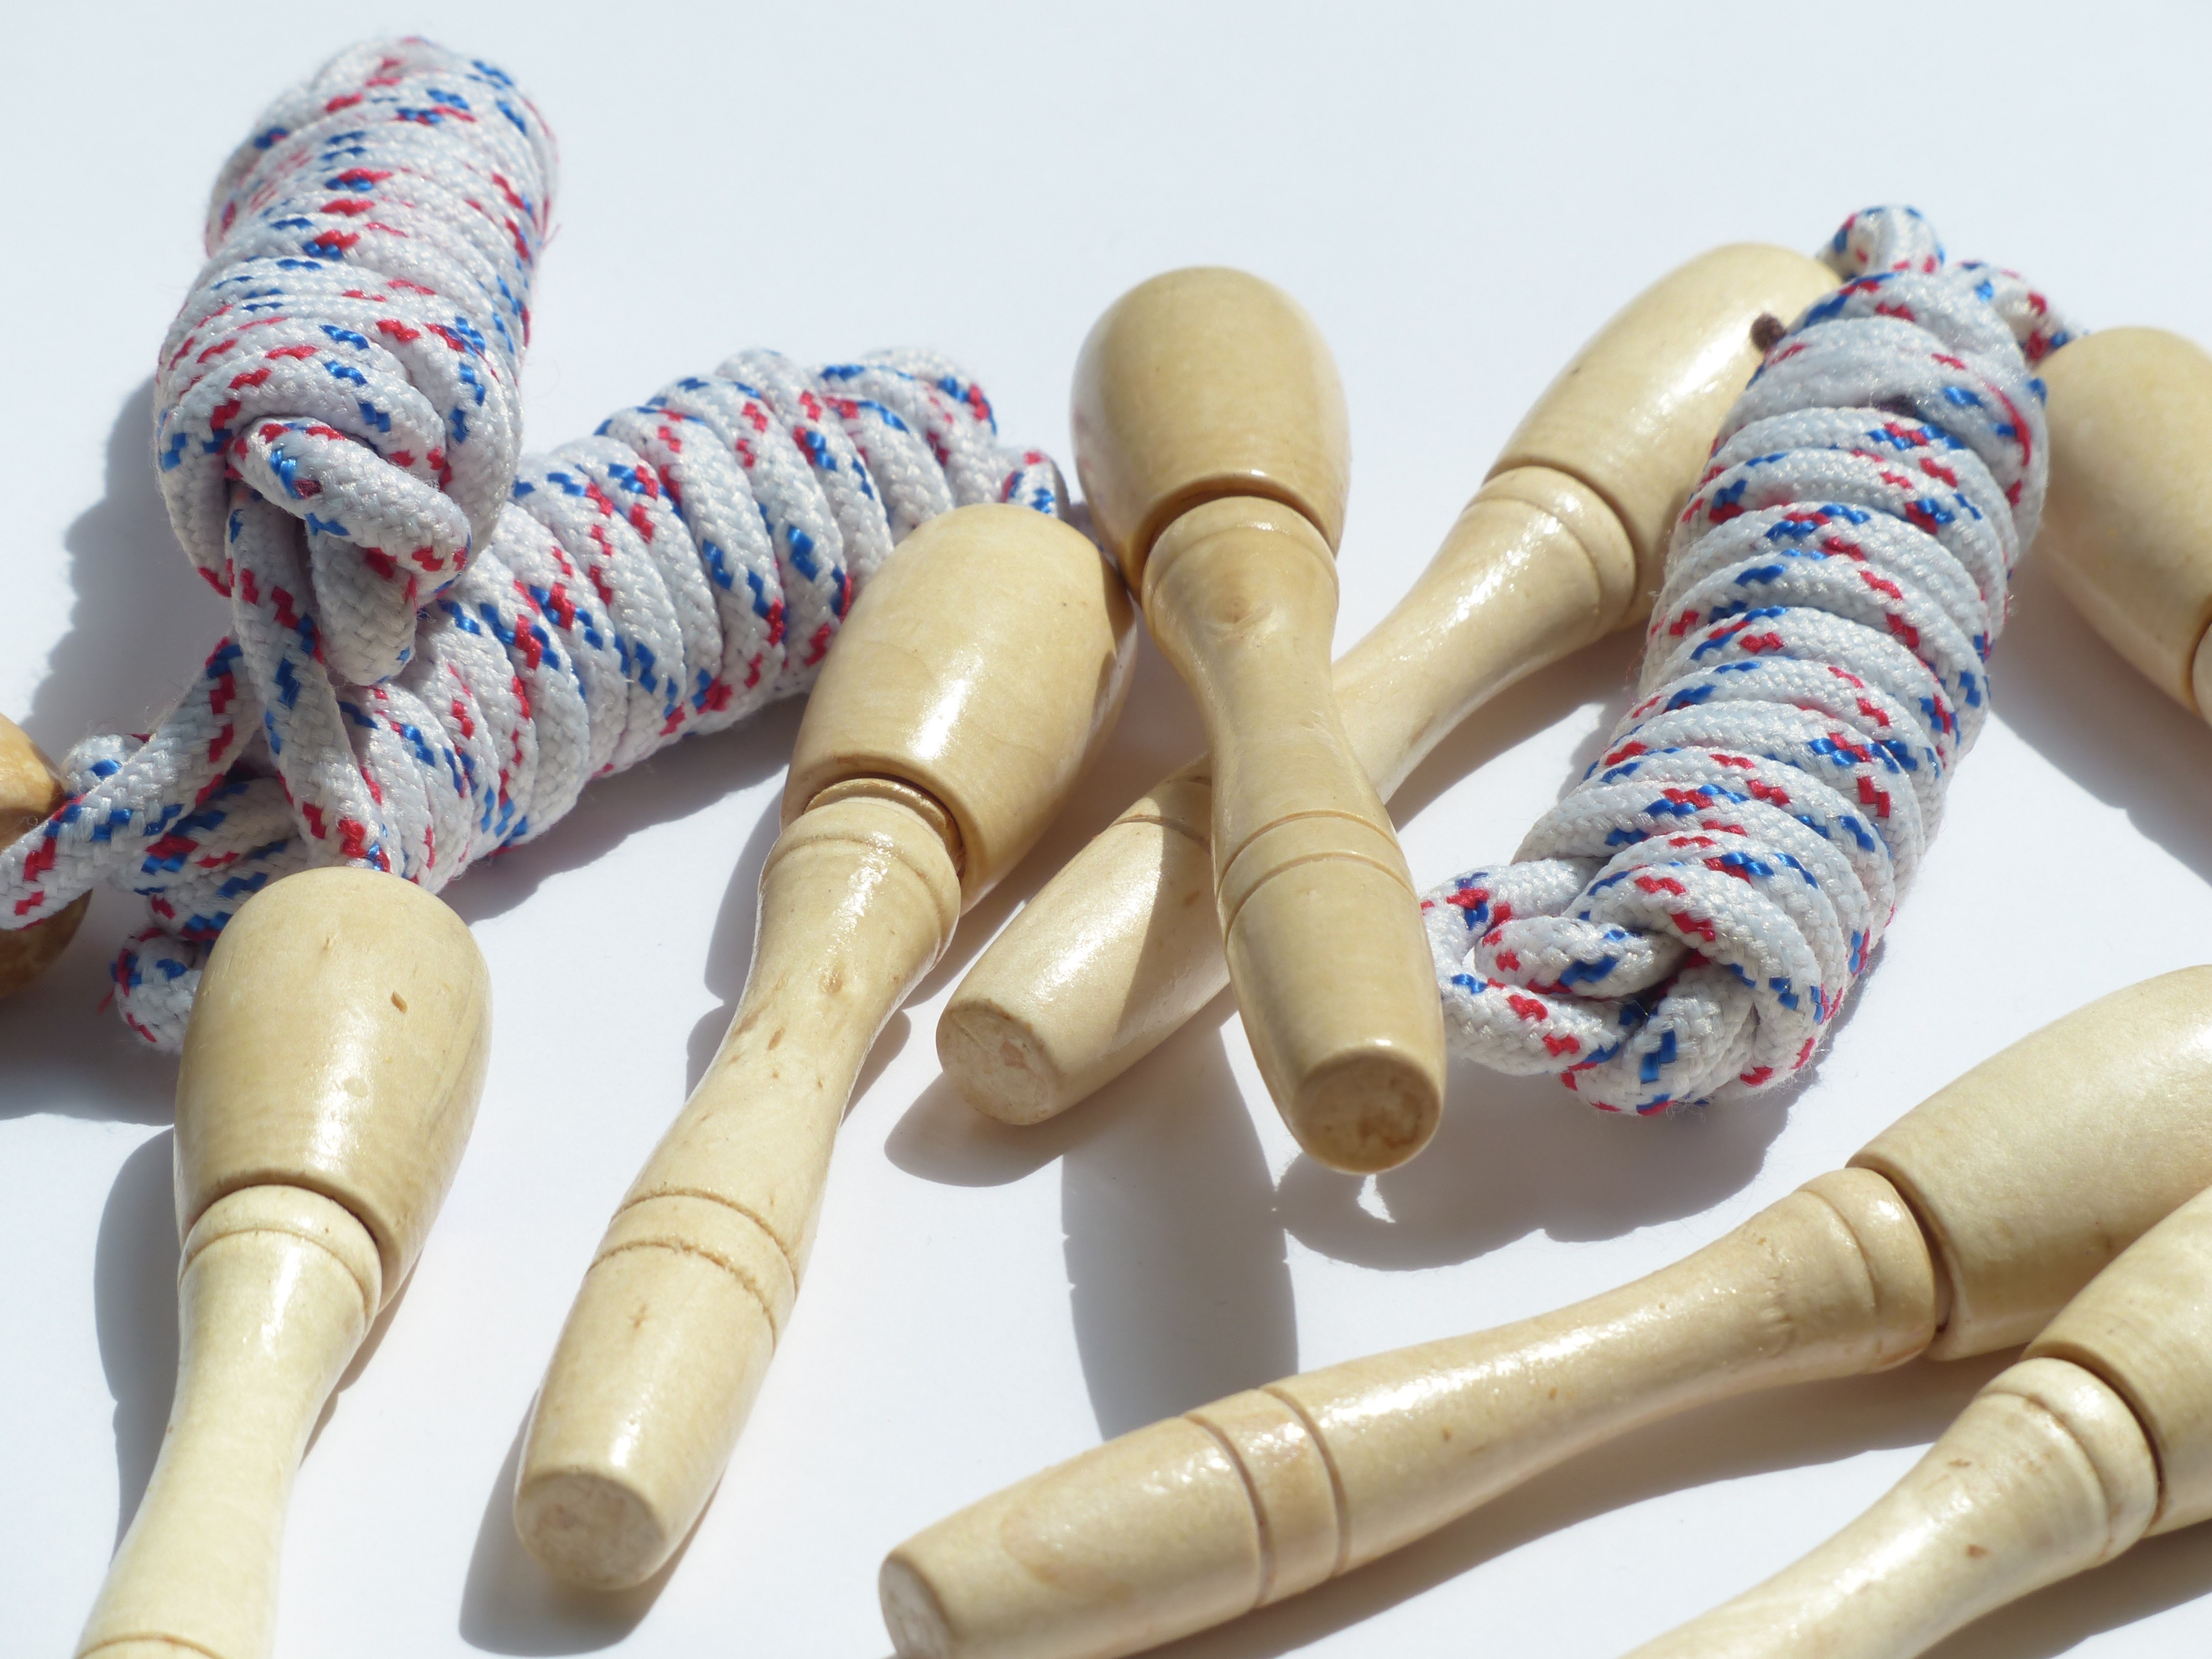
hand, sport, play, finger, training, arm, musical instrument, ropes, condition, jumping rope, woodwind instrument, jumping ropes